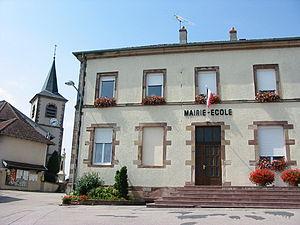
Domptail, commune des Vosges
Domptail est une commune française située dans le département des Vosges, en région Grand Est.